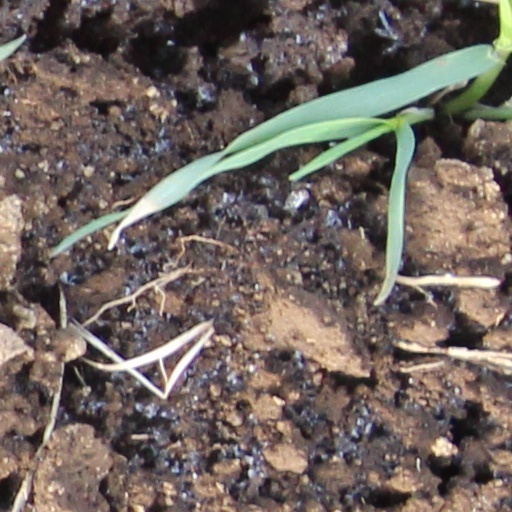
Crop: wheat